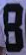
Number: 8